Avenue Montaigne

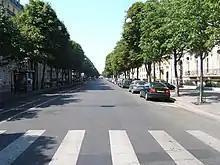
Avenue Montaigne

The Avenue Montaigne boasts numerous stores specialising in high fashion, such as Louis Vuitton, Dior, Chanel, Fendi, Valentino, Ralph Lauren, Yves Saint Laurent, Gucci, Chanel, Prada, Chloe, Giorgio Armani, Versace and Dolce & Gabbana, as well as jewellers like Bulgari and other upscale establishments such as the prestigious Plaza Athénée hotel.